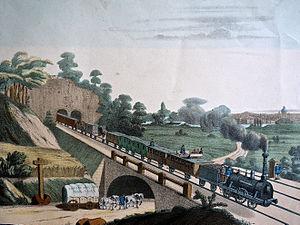
Éditeur
Le Chemin de fer de Paris à la mer désigne un projet ferroviaire élaboré dans les premiers temps du chemin de fer en France, sous la Restauration, visant à relier Paris au Havre via Rouen, avec un embranchement vers Dieppe. S’inscrivant dans les réflexions générales du gouvernement pour améliorer et accélérer les transports dans le royaume, il a pour ambition de donner à Paris les moyens de constituer une place commerciale d’envergure, tant au niveau national qu’en Europe continentale.